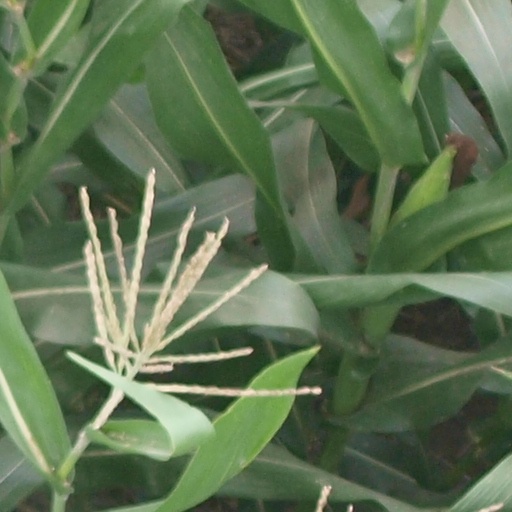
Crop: maize; corn